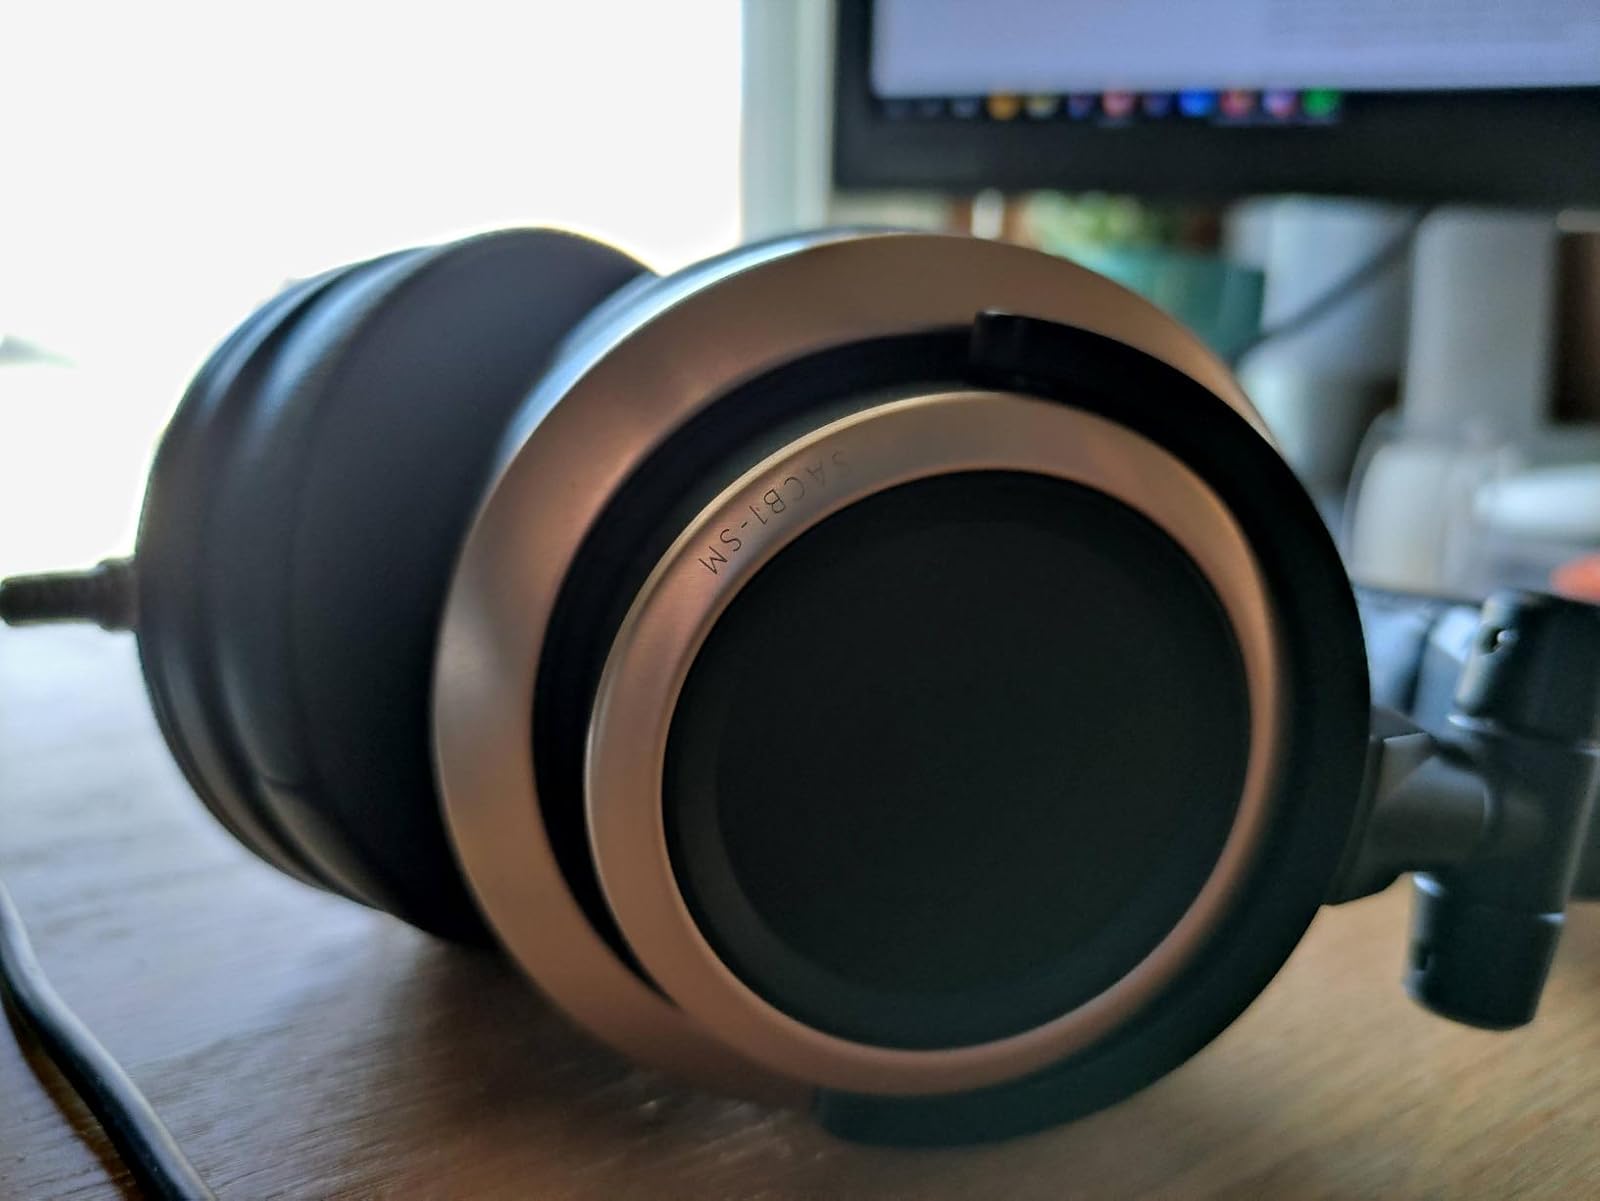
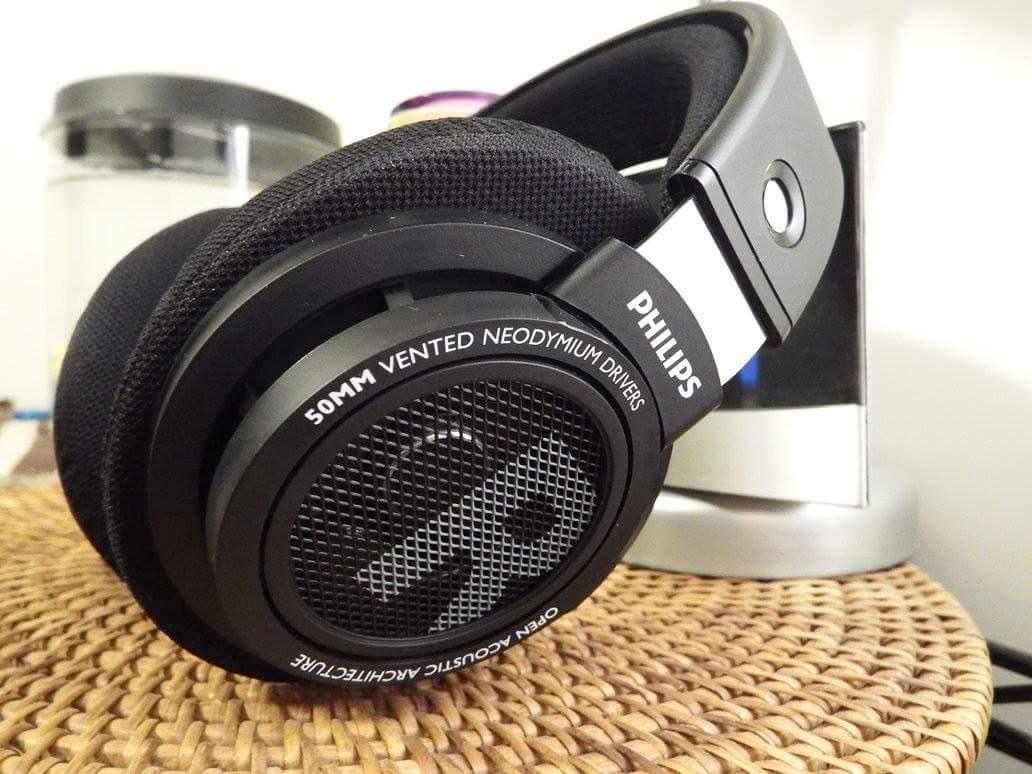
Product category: headphones
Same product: no